Nodajō Station

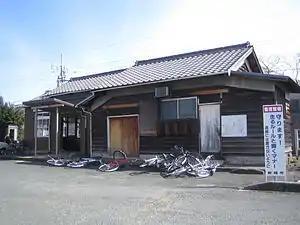
Nodajō Station in February 2002

Nodajō Station is served by the Iida Line, and is located 17.9 kilometers from the starting point of the line at Toyohashi Station.